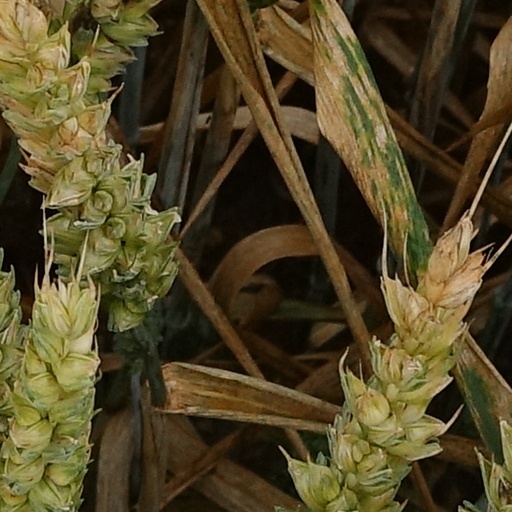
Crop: wheat